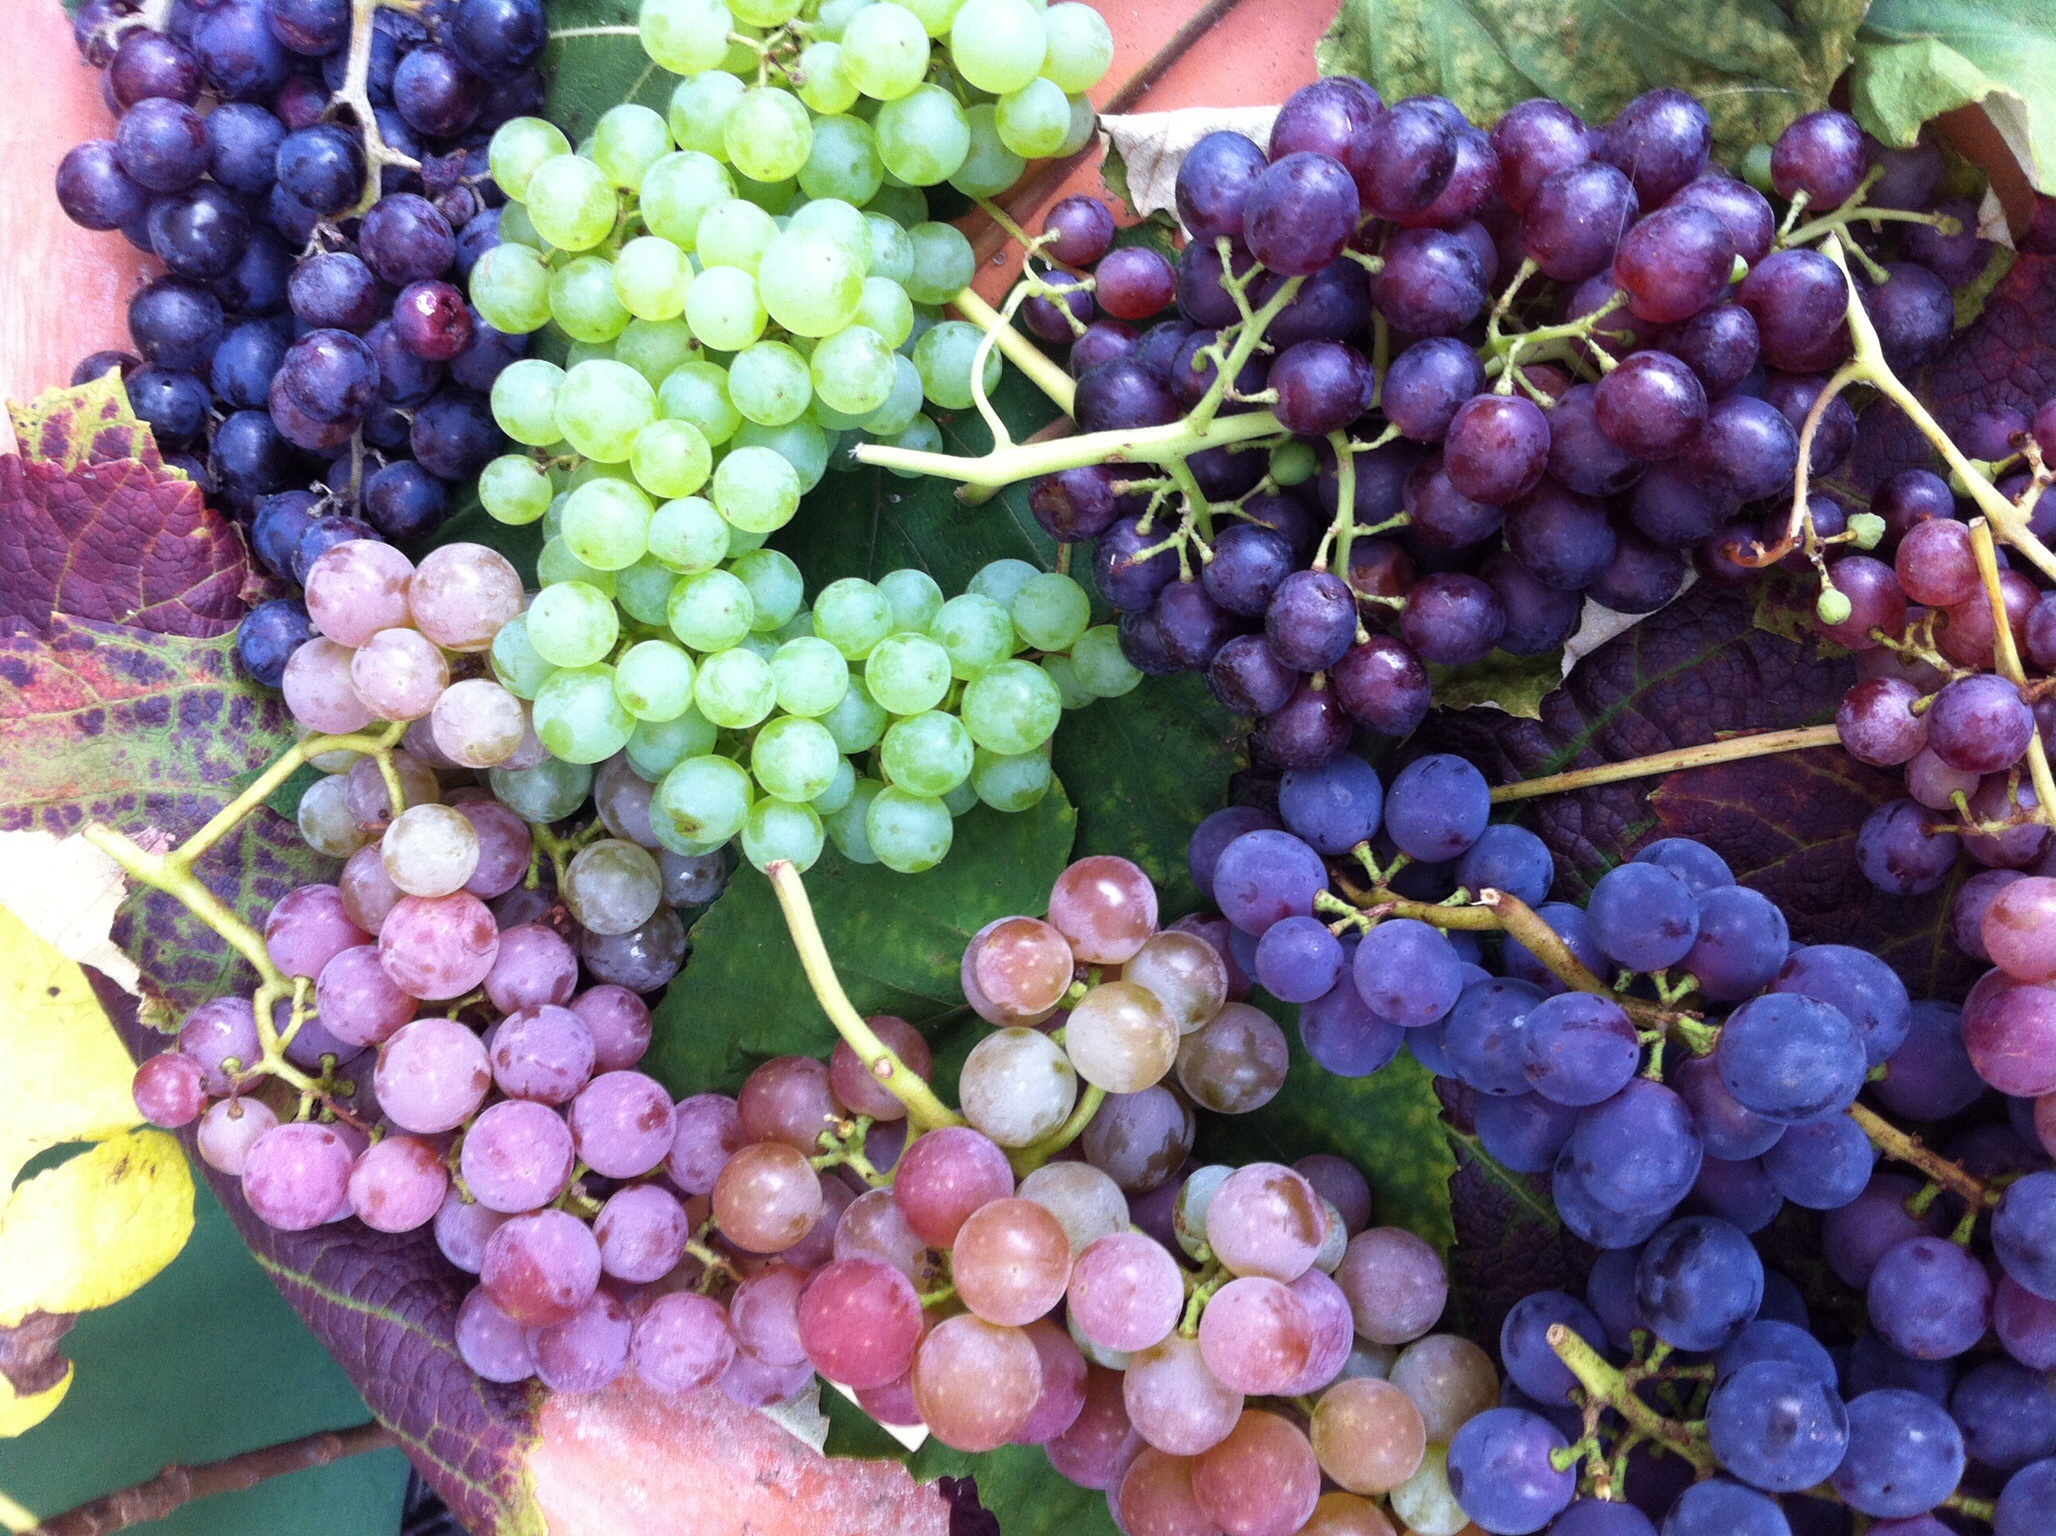
plant, grape, wine, fruit, flower, food, produce, agriculture, shrub, grapes, vitamins, blue grapes, flowering plant, vitis, ripe grapes, sultana, land plant, grapevine family, zante currant